Vincent Lopez

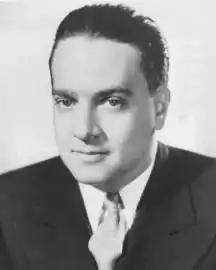
Lopez in a 1942 advertisement

Vincent Lopez (December 30, 1895 – September 20, 1975) was an American bandleader, actor, and pianist.